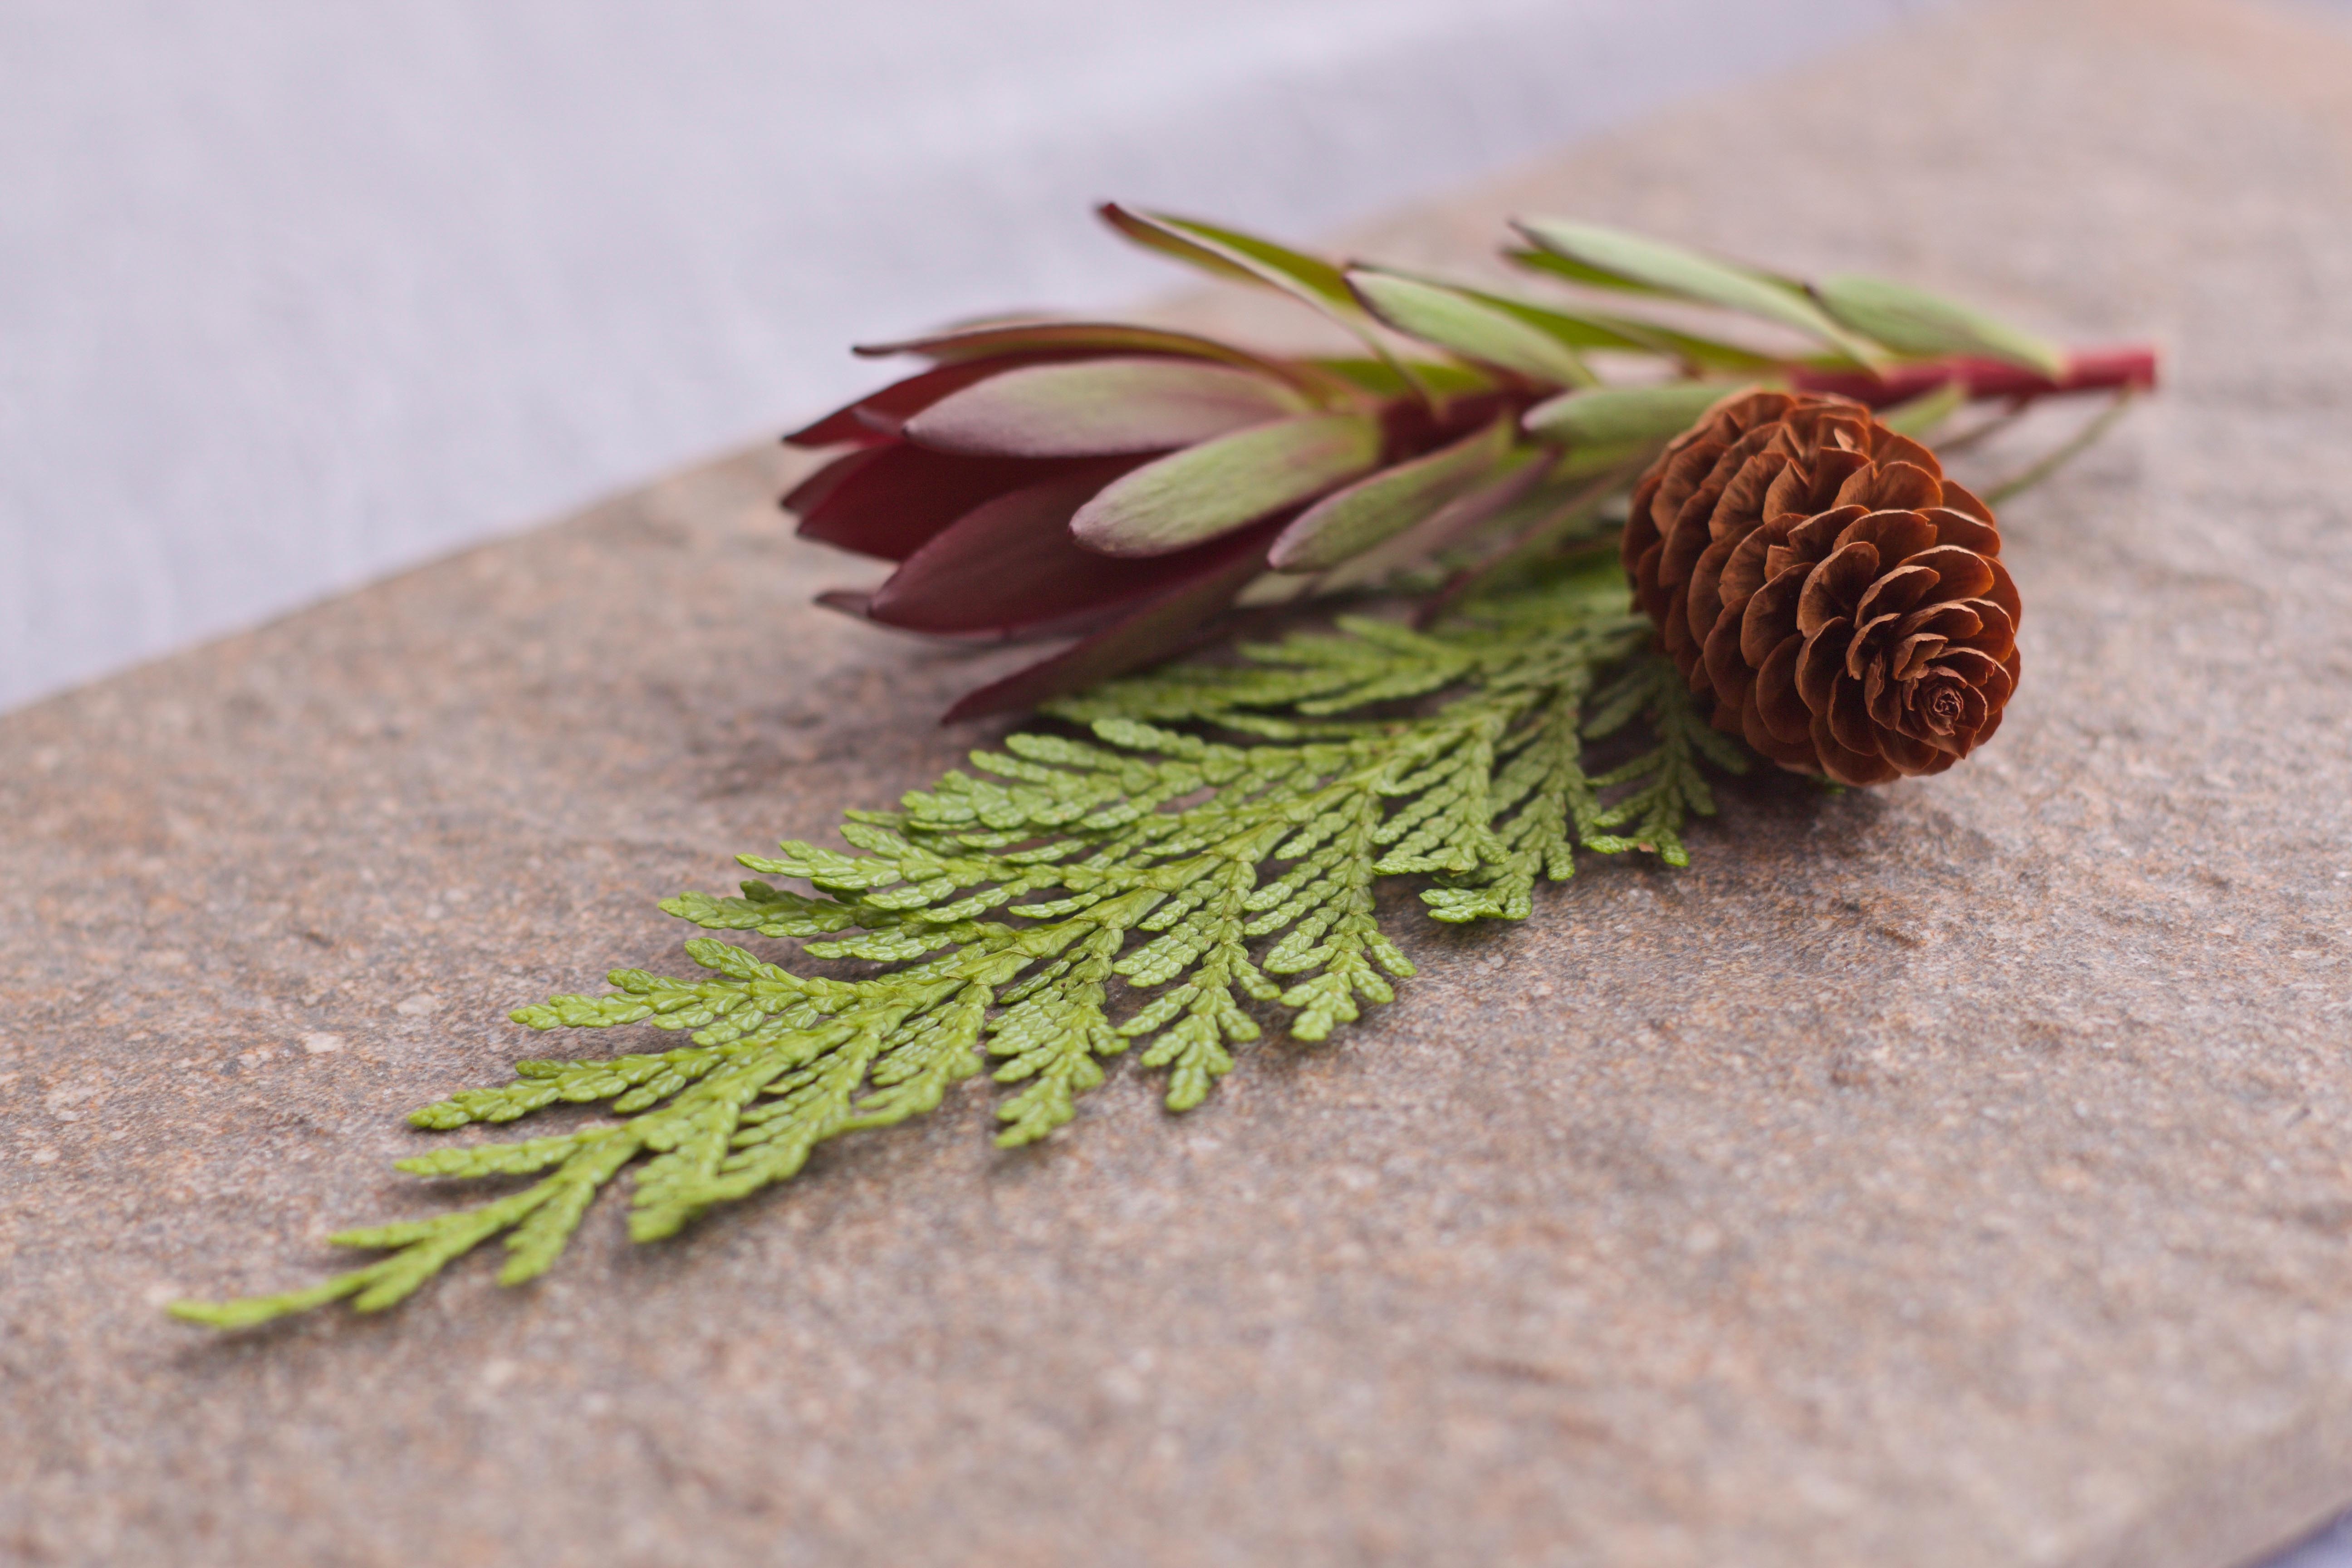
tree, branch, plant, leaf, flower, herb, produce, macro, natural, cone, closeup, fir, twig, life, christmas decoration, spruce, decorative, parts, still, thuja, pine cones, grass family, woody plant, land plant